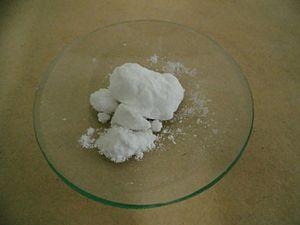
Le cadmium est l'élément chimique de numéro atomique 48, de symbole Cd. Le corps simple cadmium est un métal.